Boniface Chidyausiku

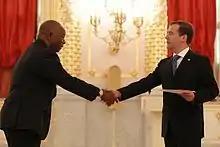
Chidyausiku presents his letters of credence to Russian President Dmitry Medvedev on 14 July 2011.

Lieutenant Colonel Boniface Guwa Chidyausiku (born 1950 in Goromonzi District) is a Zimbabwean diplomat who served as Zimbabwe's Ambassador to Russia from 2011 to 2015. Chidyausiku participated in the Zimbabwe Liberation War as a member of ZANLA from 1975 to 1980, which led to the attainment of National Independence and multiracial democracy. He was attested and commissioned with the rank of Lt Colonel in the Zimbabwe National Army. He went back to college in 1982 and obtained a BA History [Honours] Degree, and a Master of Science Degree in International Relations from the University of Zimbabwe.